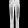
Label: Trouser